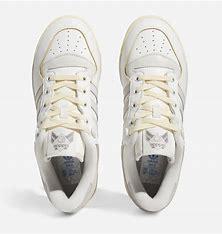
Brand: Adidas
Model: Rivalry 86